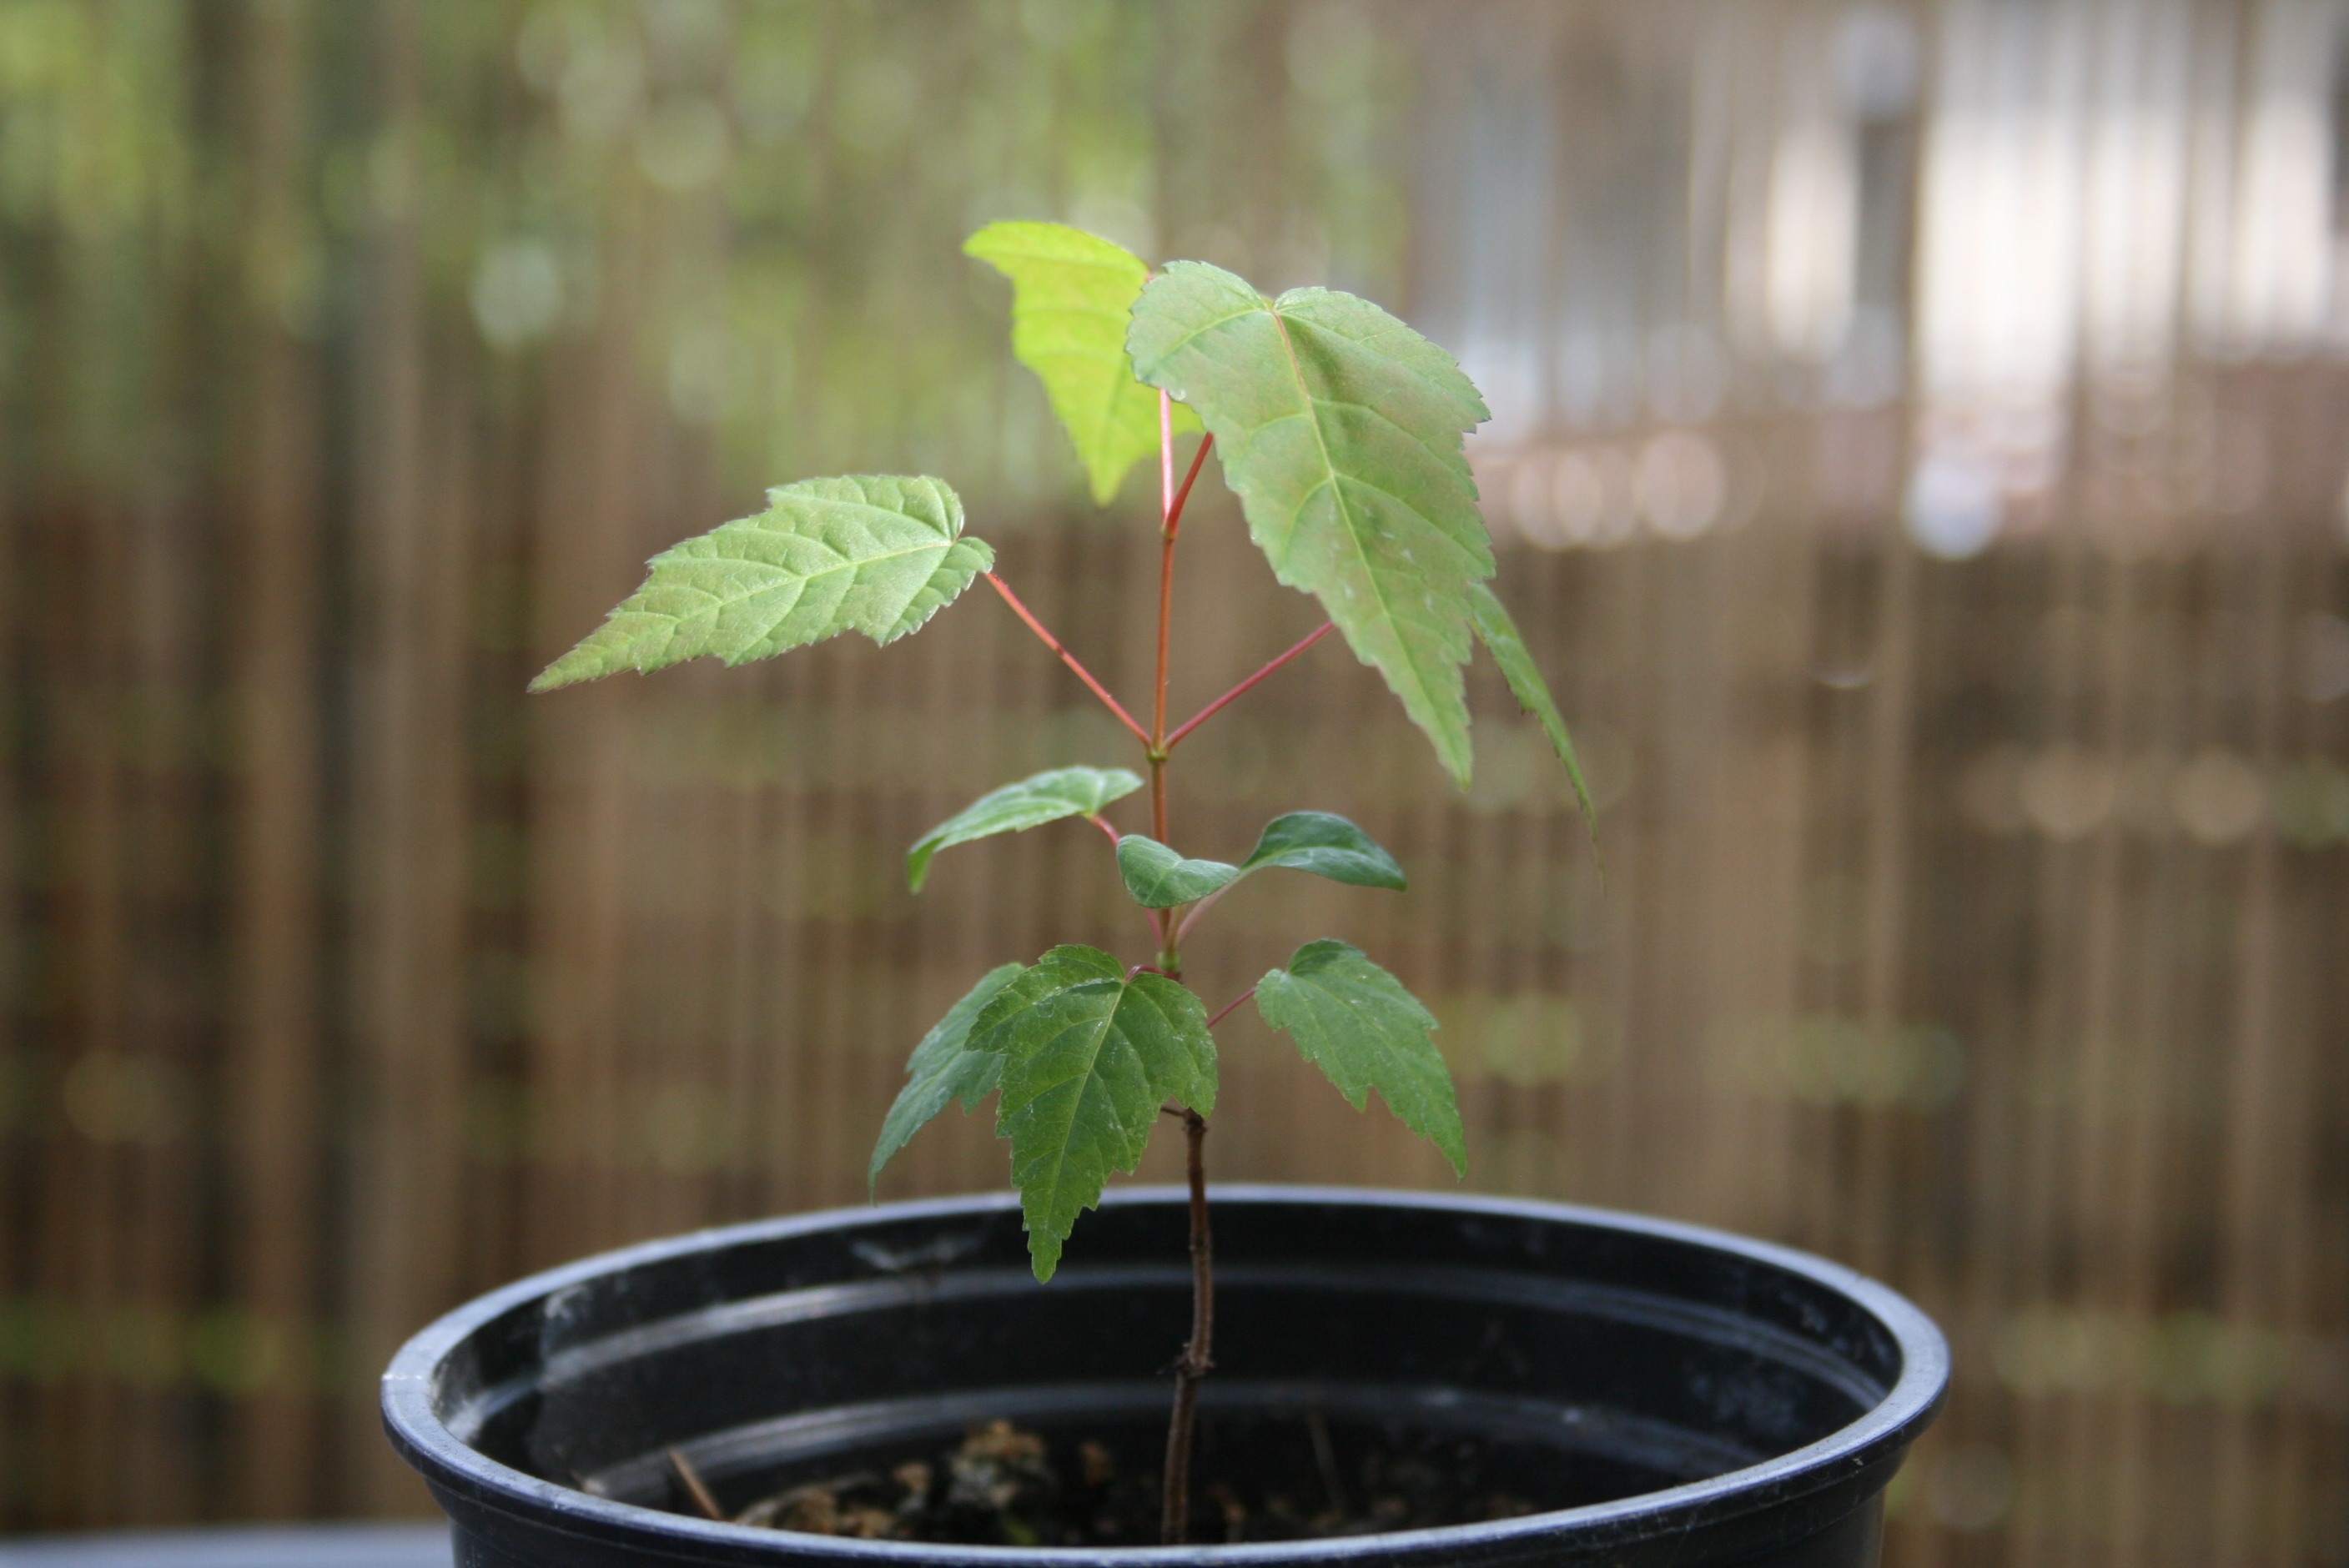
tree, growth, plant, leaf, flower, green, herb, produce, soil, botany, close, flora, leaves, course, flowering plant, b umchen, plant stem, land plant